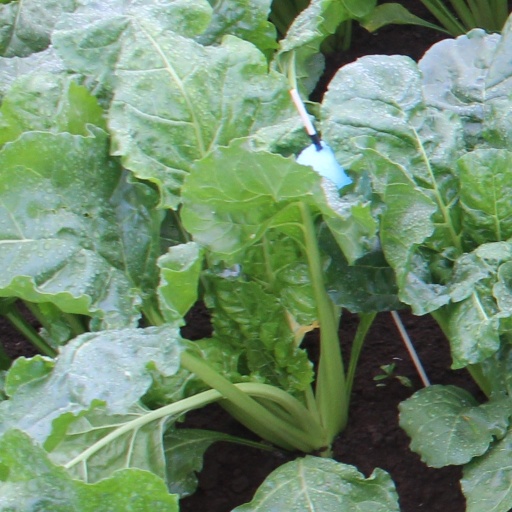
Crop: sugar beet